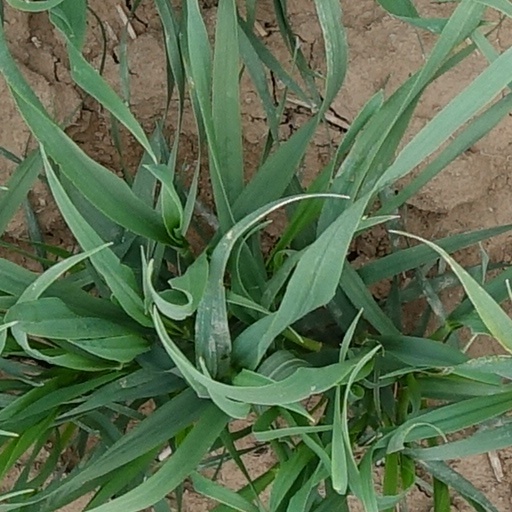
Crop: wheat